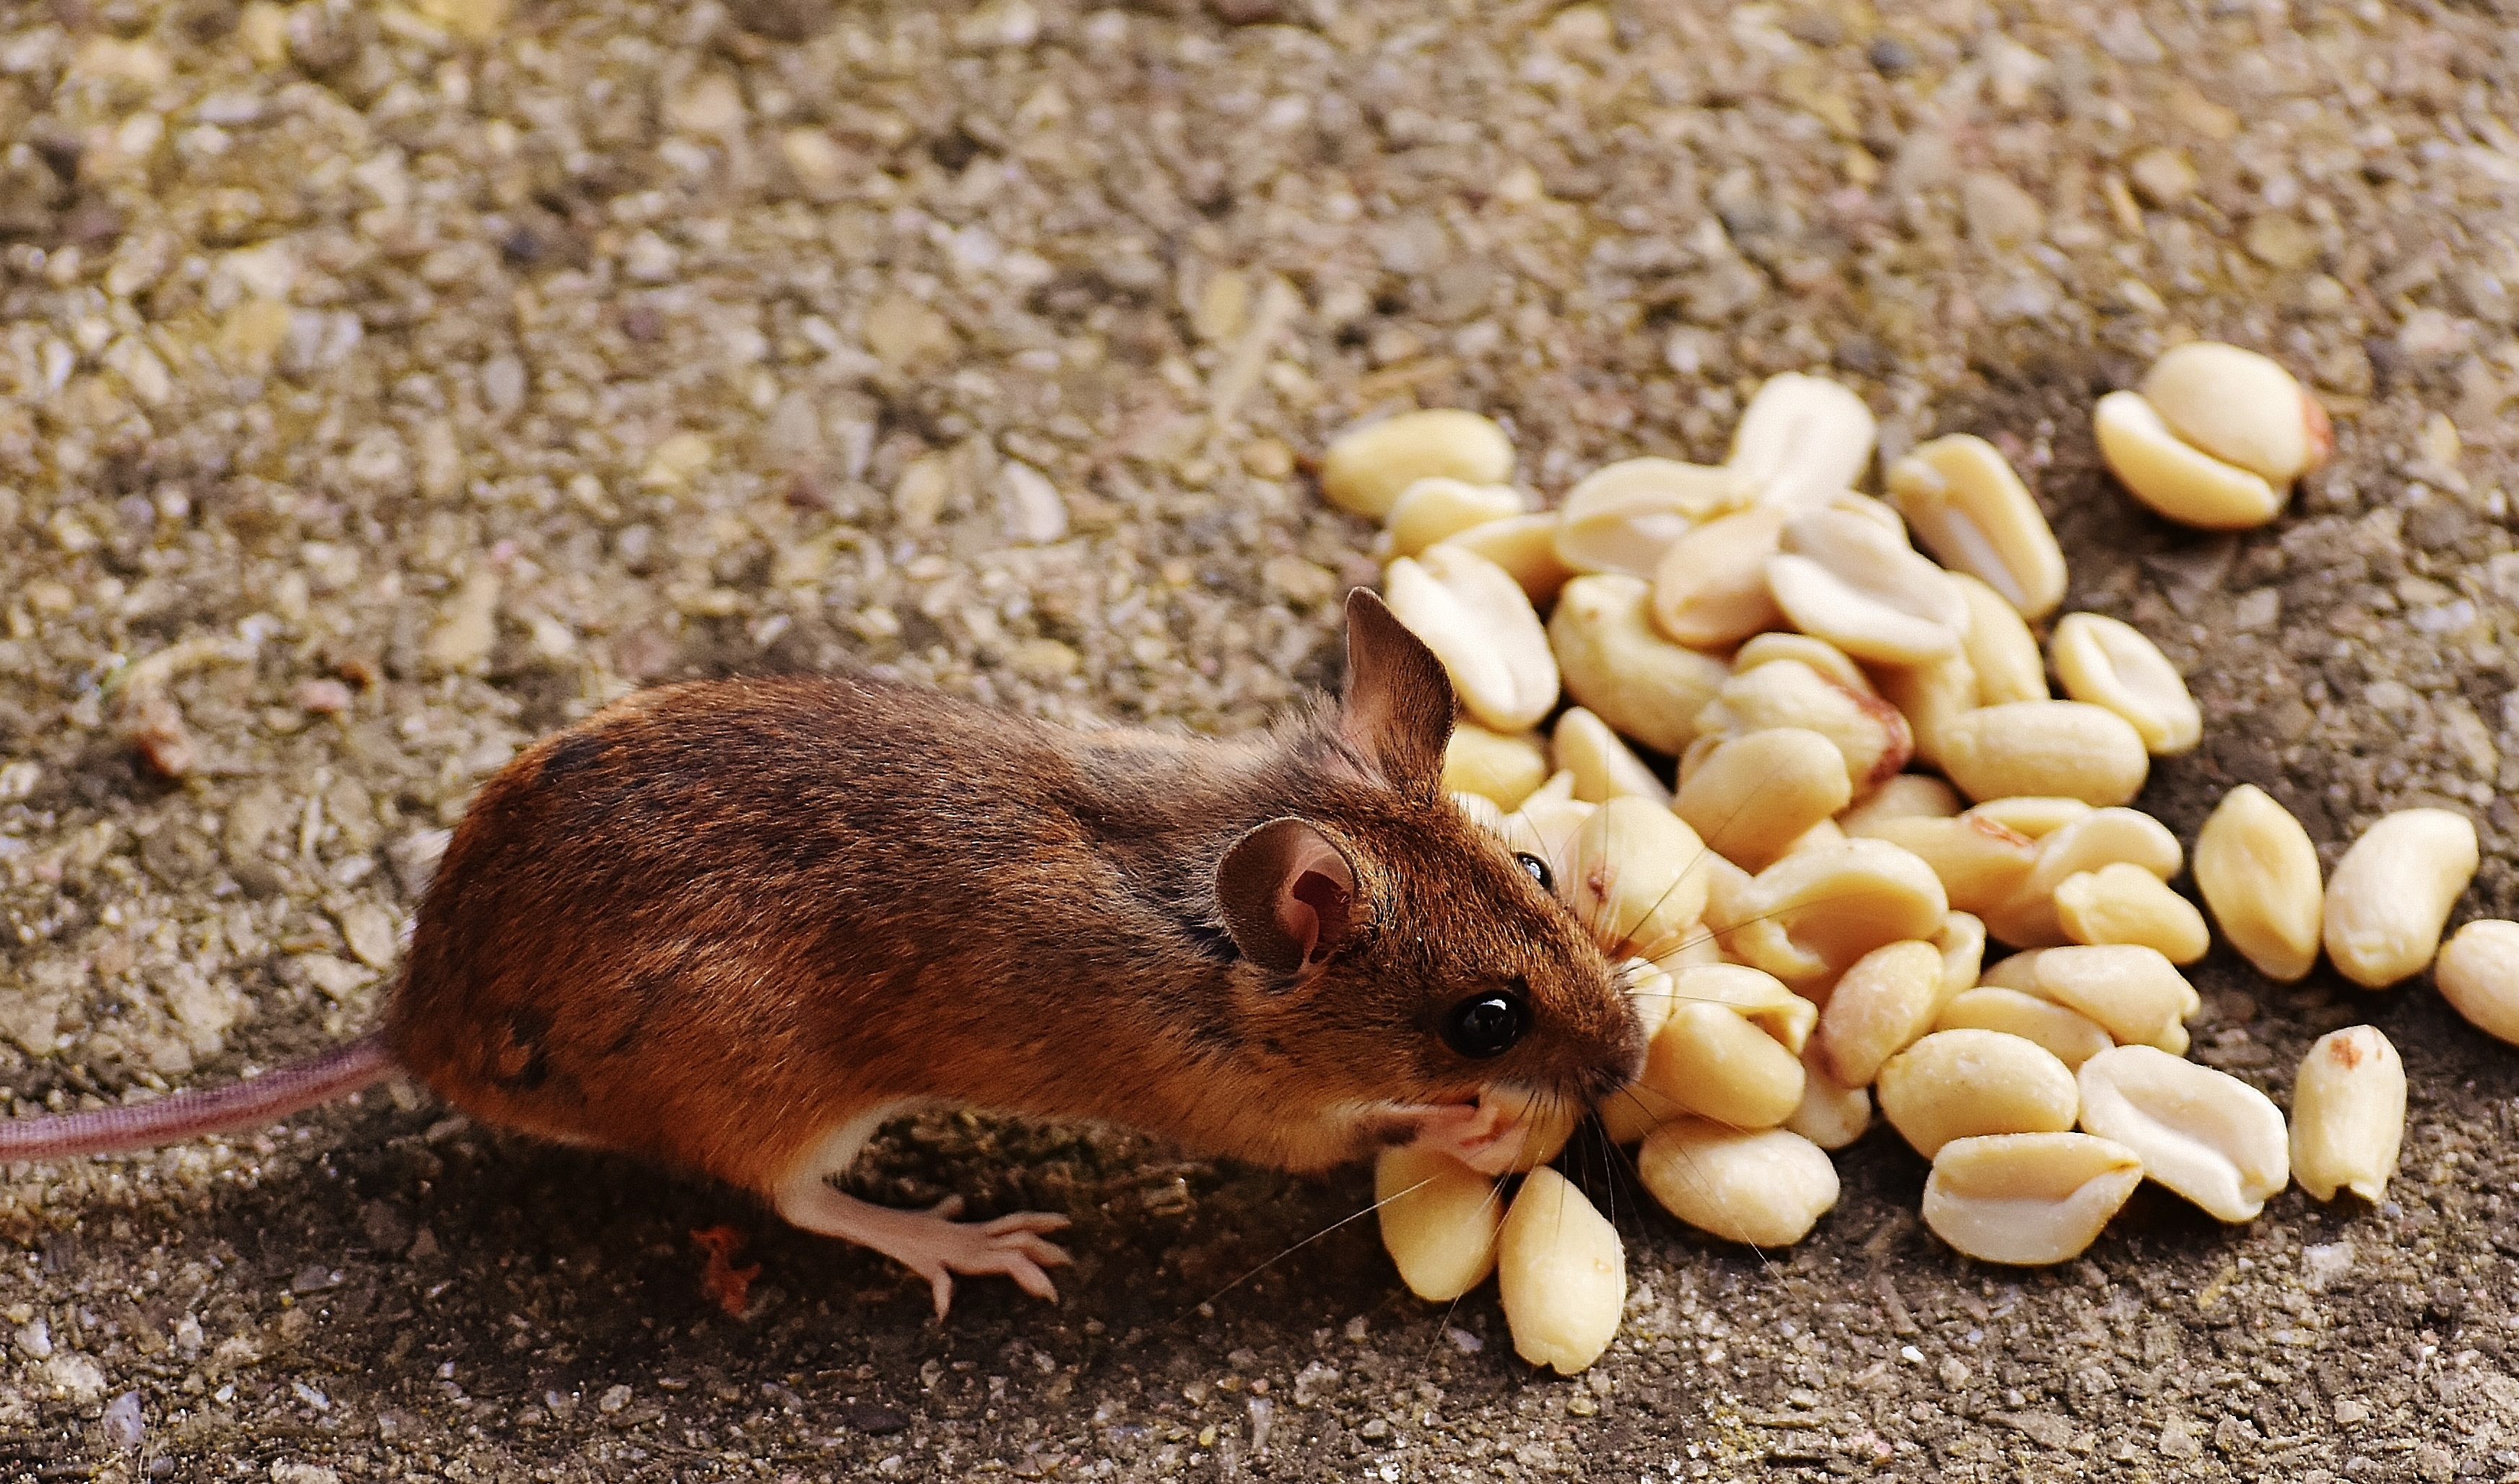
nature, sweet, mouse, animal, cute, wildlife, fur, small, brown, mammal, rodent, fauna, rat, whiskers, vertebrate, funny, nager, pest, mice, button eyes, wood mouse, apodemus sylvaticus, gerbil, muroidea, muridae